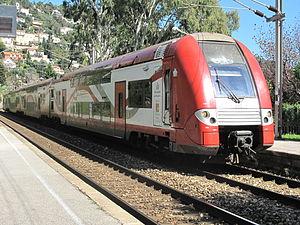
TER en gare de Roquebrune-Cap-Martin (Alpes-Maritimes). La couleur rouge correspond aux rames de Monaco
On appelle livrée la décoration extérieure d'un matériel roulant ferroviaire. Au cours de son histoire, depuis 1938, la Société nationale des chemins de fer français a utilisé de nombreuses livrées liées aux modes et aux changements de matériels. Certaines sont des essais sans lendemain sur quelques machines, d'autres sont de véritables marqueurs de l'identité de l'entreprise, par exemple la livrée « béton ».
La gare de Cap-Martin-Roquebrune est une gare ferroviaire française de la ligne de Marseille-Saint-Charles à Vintimille, située sur le territoire de la commune de Roquebrune-Cap-Martin, dans le département des Alpes-Maritimes, en région Provence-Alpes-Côte d'Azur.